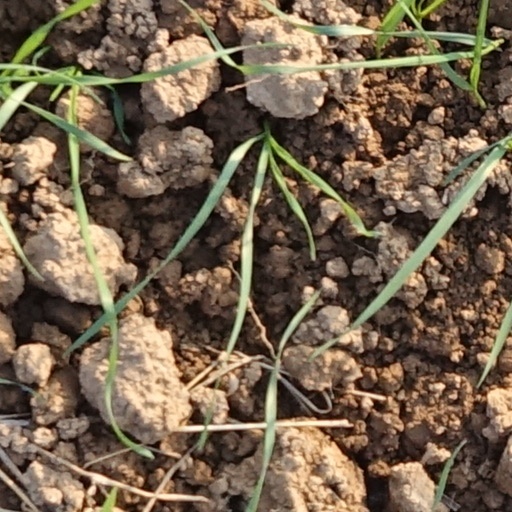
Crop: wheat